Ethan Allen Engine Company No. 4

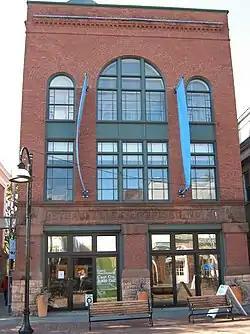

The Ethan Allen Engine Company No. 4 is a historic former fire and police station at 135 Church Street in Burlington, Vermont, United States. Built in 1887 for a private fire company, it is a fine local example of 19th-century commercial architecture. It served the city as a fire and police station until the 1960s, and is now used as a commercial space. It was listed on the National Register of Historic Places in 1971, and is a contributing property to the City Hall Park Historic District.